Edgar Degas

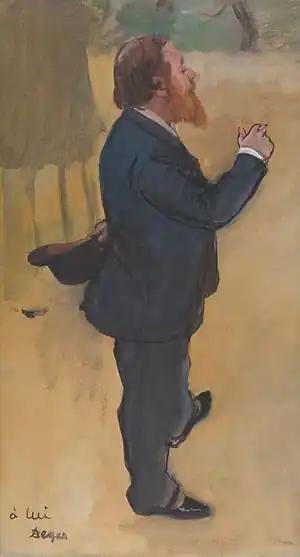
"Carlo Pellegrini", ; watercolor, oil and pastel on paper

Degas is often identified as an Impressionist, an understandable but insufficient description. Impressionism originated in the 1860s and 1870s and grew, in part, from the realism of painters such as Courbet and Corot. The Impressionists painted the realities of the world around them using bright, "dazzling" colors, concentrating primarily on the effects of light, and hoping to infuse their scenes with immediacy. They wanted to express their visual experience in that exact moment.